Education in Bahrain

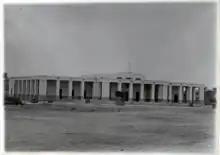
The Jafaria school in Manama, 1931.

Following the end of the First World War, Western ideas became more widespread in the country, culminating in the opening of the first public school of Bahrain, Al-Hidaya Al-Khalifia Boys school, in the island of Muharraq in 1919. The school was founded by prominent citizens of Muharraq and was endorsed by the Bahraini royal family. The country's first Education Committee was established by several leading Bahraini merchants, headed by Shaikh Abdulla bin Isa Al-Khalifa, the son of the then-ruler of Bahrain Isa ibn Ali Al Khalifa, who acted as the de facto Minister of Education. The Education Committee was also responsible for managing the Al-Hidaya Boys school. The school was in fact the brainchild of Shaikh Abdulla, who suggested the idea after returning from post-World War I celebrations in England.